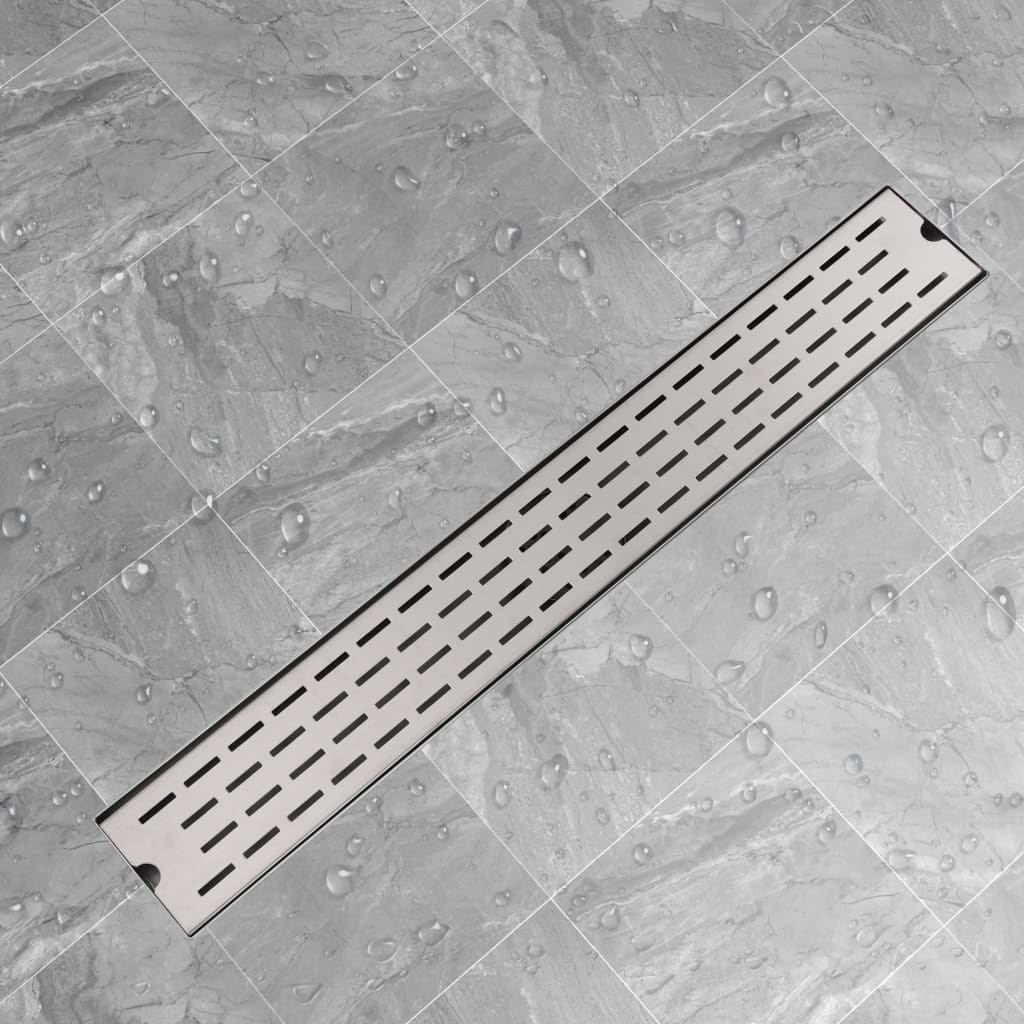
Gerade Duschrinne Linien 830x140 mm Edelstahl
Diesere lineare Duschrinne hat ein modernes und elegantes Design und wird Ihr Badezimmer mit einer stilvolle Note ergänzen. Unsere linearere Duschrinne, die mit einem wasserdichten Tuch geliefert wird, ist leicht zu reinigen. Dank ihrer hohen Entladungskapazität von 40 l / min ermöglicht diese Duschrinne eine kontinuierliche Entwässerung auch bei starkem Wasserfluss. Der lineare Duschablauf ist aus robustem Edelstahl gefertigt und so besonders langlebig. Die Lieferung umfasst 1 Duschrinne und 1 wasserdichtes Tuch. Model: Linien-Design Material: Edelstahl Kapazität: 40 L/min Gesamtabmessungen: 830 x 140 mm (L x W) Abflussrostgröße: 800 x 110 mm (L x B) Höhenverstellbar: 70-95 mm Auslassdurchmesser: 50 mm Mit verstellbaren Edelstahlfüßen Lieferumfang: 1 x linearer Duschablauf und 1 x wasserdichtes Tuch
Brand: vidaXL
Category: Hardware > Plumbing > Plumbing Fixture Hardware & Parts > Drain Components > Drain Covers & Strainers